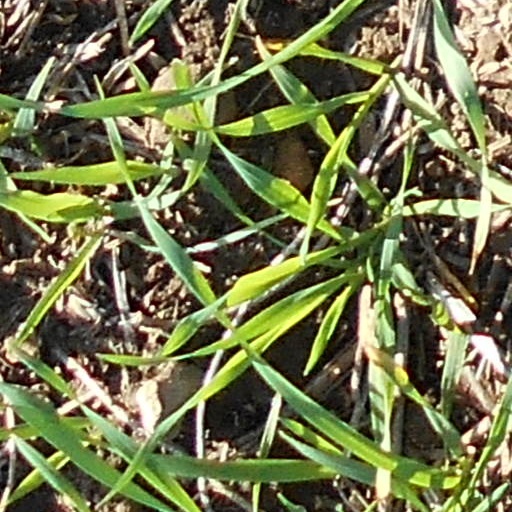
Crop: wheat